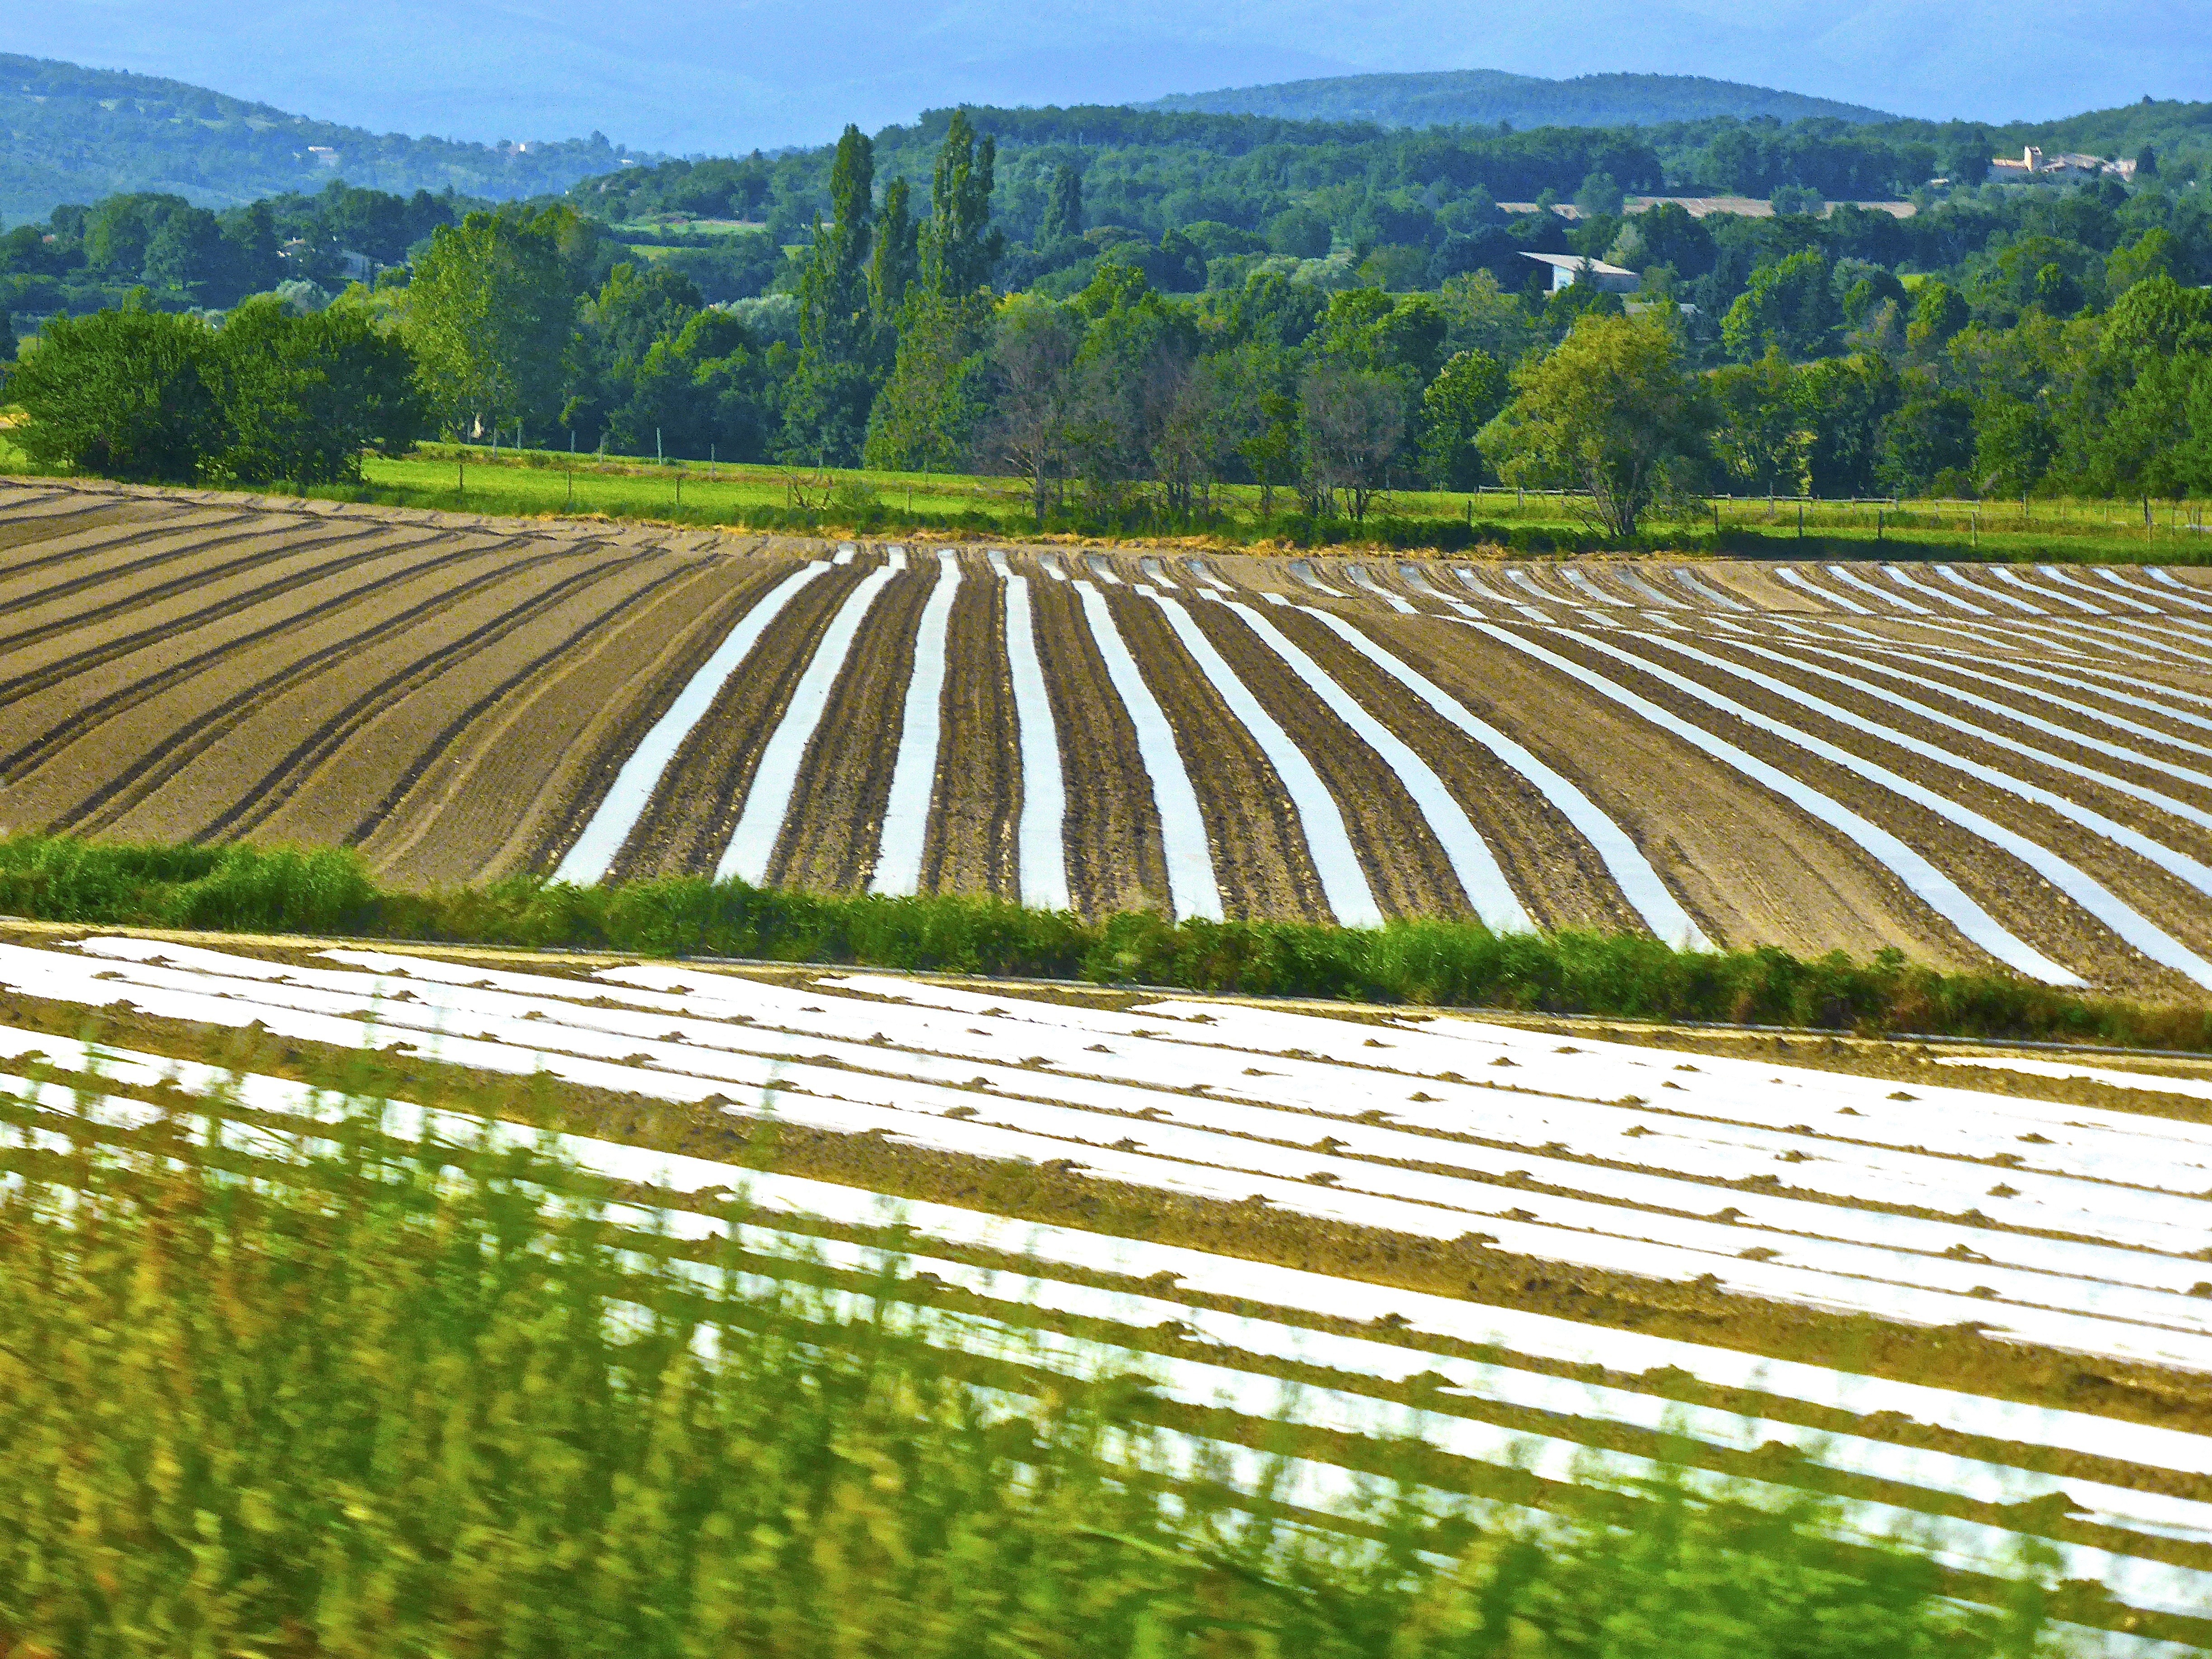
landscape, plant, field, farm, rural, food, farming, crop, soil, agriculture, plain, agricultural, terrace, grassland, rows, plantation, plateau, organic, cultivated, rural area, paddy field, grass family